Bolo tie

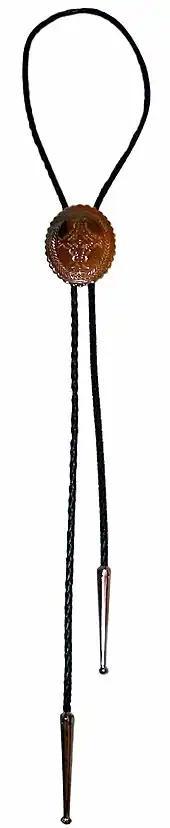
Bolo tie

A bolo tie (sometimes bola tie or shoestring necktie) is a type of necktie consisting of a piece of cord or braided leather with decorative metal tips (called aiguillettes) and secured with an ornamental clasp or slide.